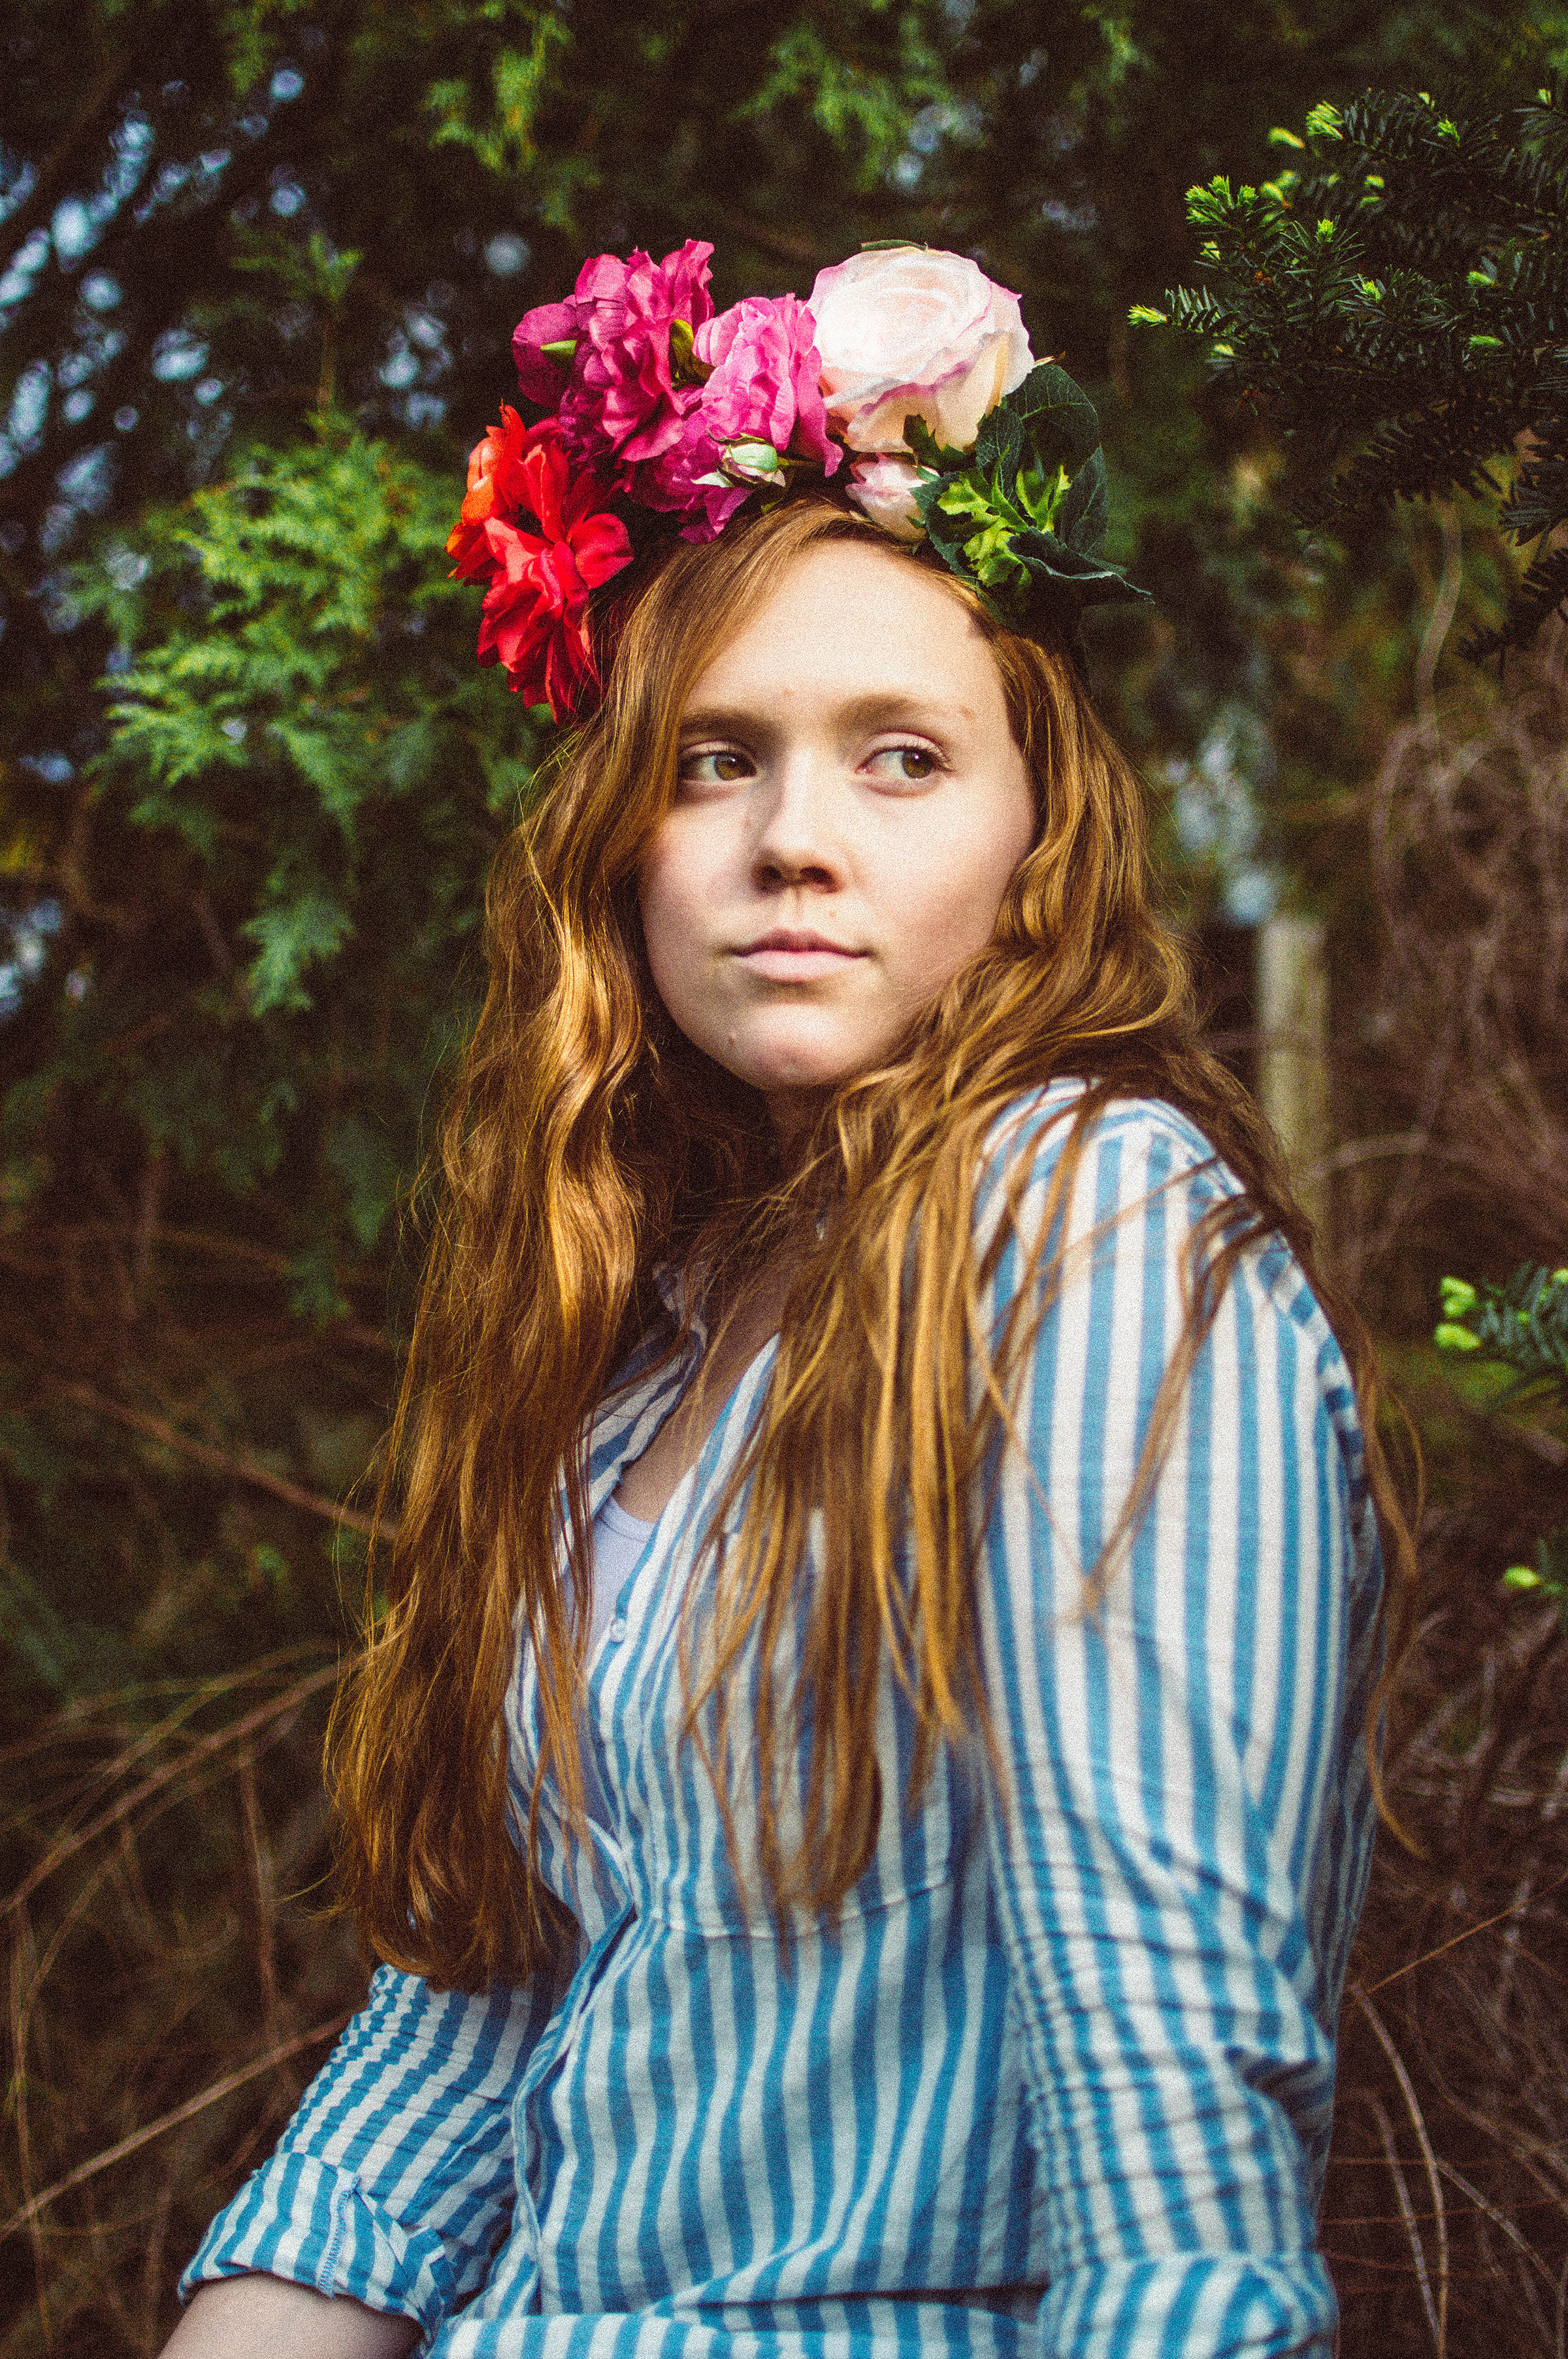
person, girl, woman, hair, photography, flower, portrait, model, spring, autumn, fashion, clothing, lady, hairstyle, dress, beauty, photo shoot, portrait photography